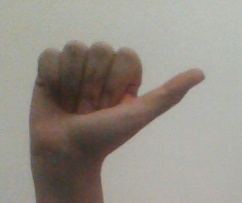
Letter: dhad